Members of the Victorian Legislative Council, 1870–1872

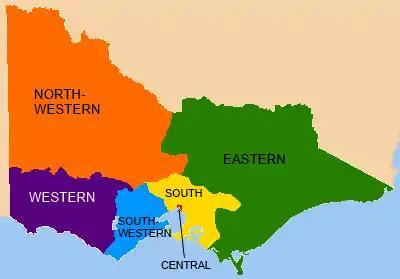
VLC Electoral Provinces, 1856–1882

William Mitchell was President of the Council, Robert Hope was Chairman of Committees.